Wind Chaser

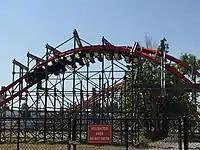
Wind Chaser's corkscrew inversion

Wind Chaser departs the station and makes a U-turn to the right to start up its lift hill. After cresting the top of the lift, the train banks left and enters a barrel-roll drop back down to ground level, followed by an airtime hill and an overbanked left-hand turn that leaves the train partially upside down for a short time. Wind Chaser then climbs another hill and banks right before turning to the left and heading back in the opposite direction and rounding an overbanked turn to the right.